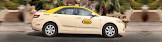
Vehicle type: Cars